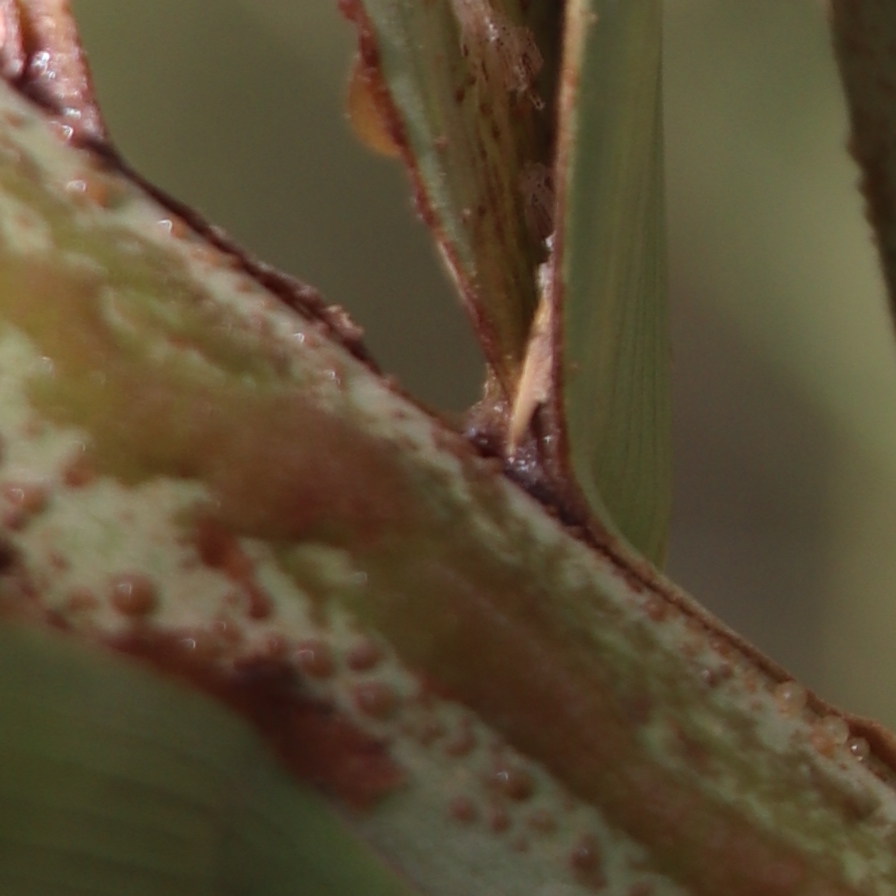
Label: Honey